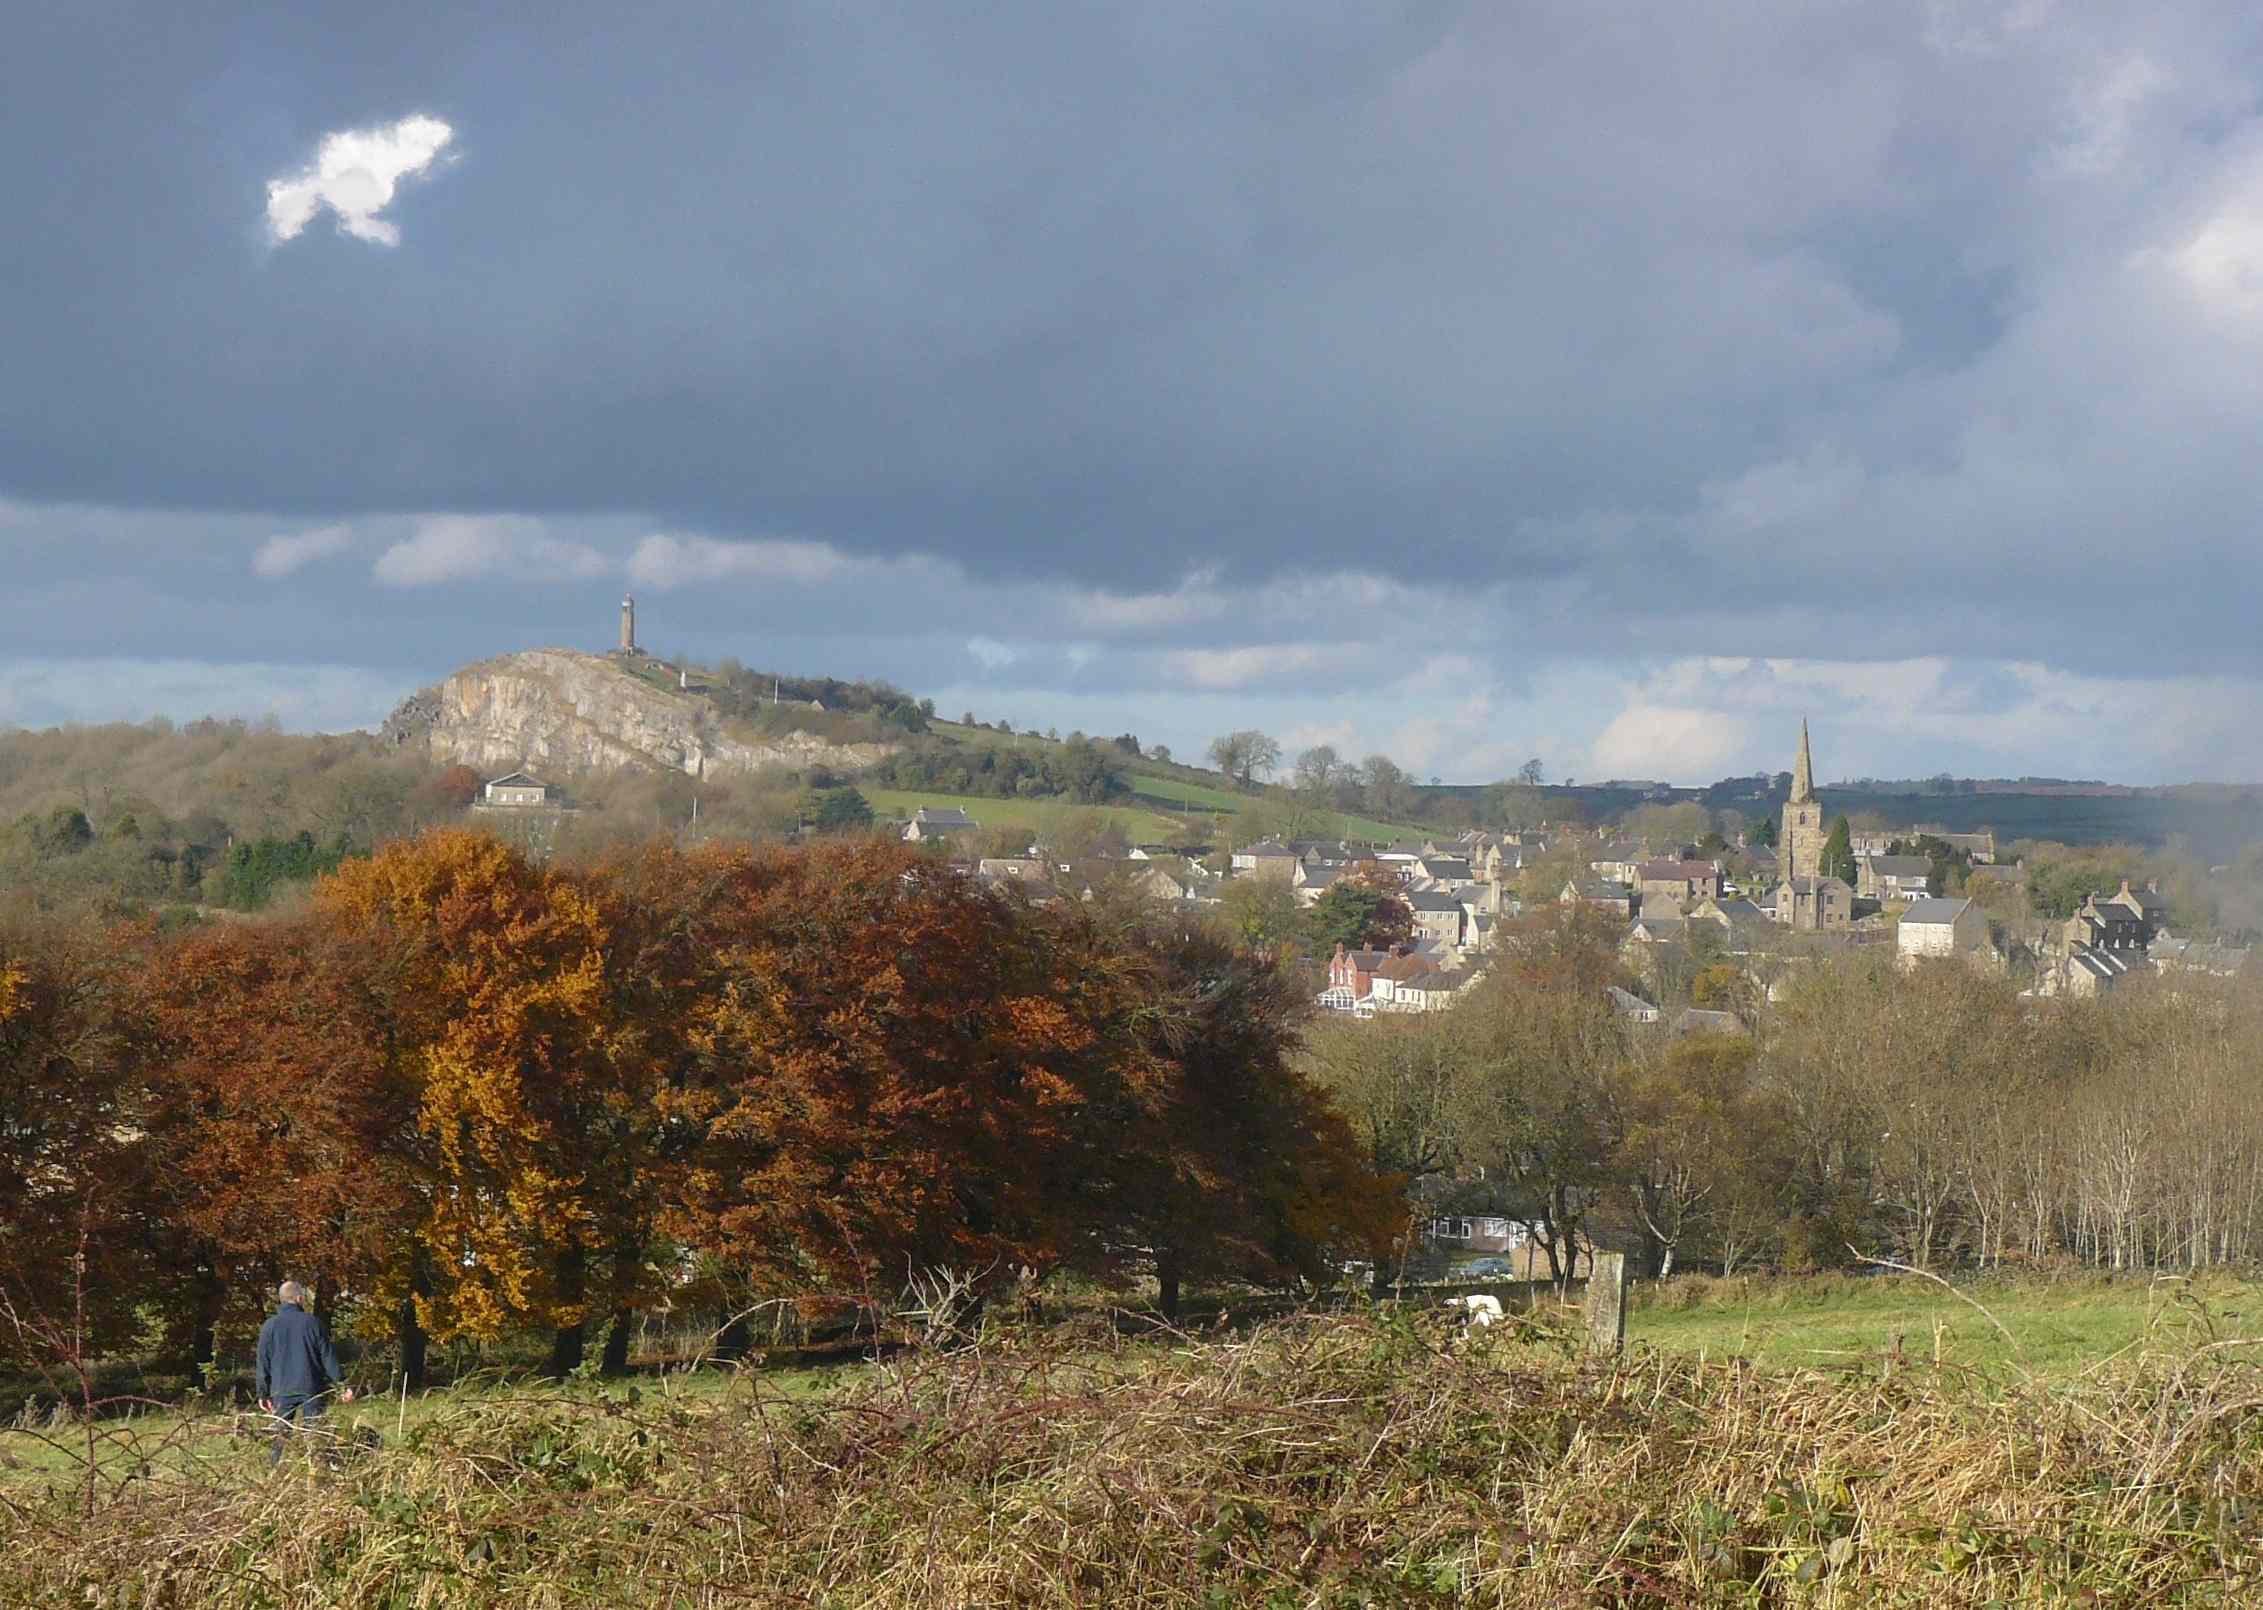
countryside, england, sky, nature, natural landscape, leaf, cloud, hill, mountainous landforms, tree, highland, mountain, wilderness, autumn, rural area, fell, landscape, mountain range, plain, hill station, plant, sunlight, cumulus, meadow, city, village, meteorological phenomenon, valley, house, pasture, road, tourism, grassland